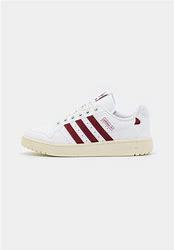
Brand: Adidas
Model: NY 90